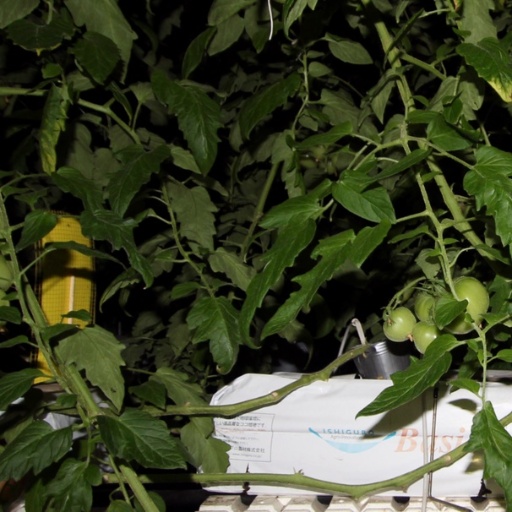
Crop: tomato